Willi Rinow

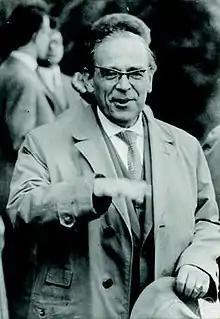
Willi Rinow in Greifswald in 1960

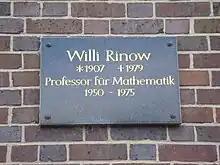
Plaque for Willi Rinow on Friedrich-Ludwig-Jahn Street in Greifswald

Willi Ludwig August Rinow (February 28th, 1907 in Berlin – March 29th, 1979 in Greifswald) was a German mathematician who specialized in differential geometry and topology. Rinow was the son of a schoolteacher. In 1926, he attended the Humboldt University of Berlin, studying mathematics and physics under professors such as Max Planck, Ludwig Bieberbach, and Heinz Hopf. There, he received his doctorate in 1931 ("Über Zusammenhänge zwischen der Differentialgeometrie im Großen und im Kleinen", Math. Zeitschrift volume 35, 1932, page 512). In 1933, he worked at the Jahrbuch über die Fortschritte der Mathematik in Berlin. In 1937, he joined the Nazi Party. During 1937—1940, he was an editor of the journal "Deutsche Mathematik". In 1937, he became a professor in Berlin and lectured there until 1950. His lecturing was interrupted because of his work as a mathematician at the Oberspreewerk in Berlin (a producer of radio and telecommunications technology) from 1946 to 1949.